Salaryman

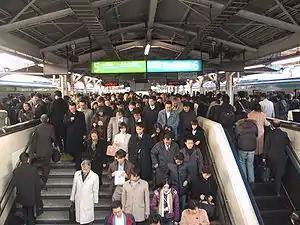
Salarymen take their train daily to work in the Tokyo metropolitan area (Tokyo Station, 2005)

The term is a Japanese word for salaried workers. In Japanese popular culture, it is portrayed as a white-collar worker who shows unwavering loyalty and commitment to his employer, prioritizing work over anything else, including family. "Salarymen" are expected to work long hours, whether overtime is paid or not. They socialize with colleagues and bosses, including singing karaoke, drinking, and visiting hostess bars.